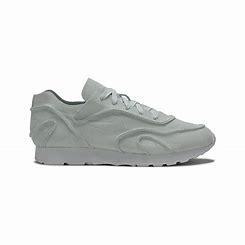
Brand: Nike
Model: Outburst